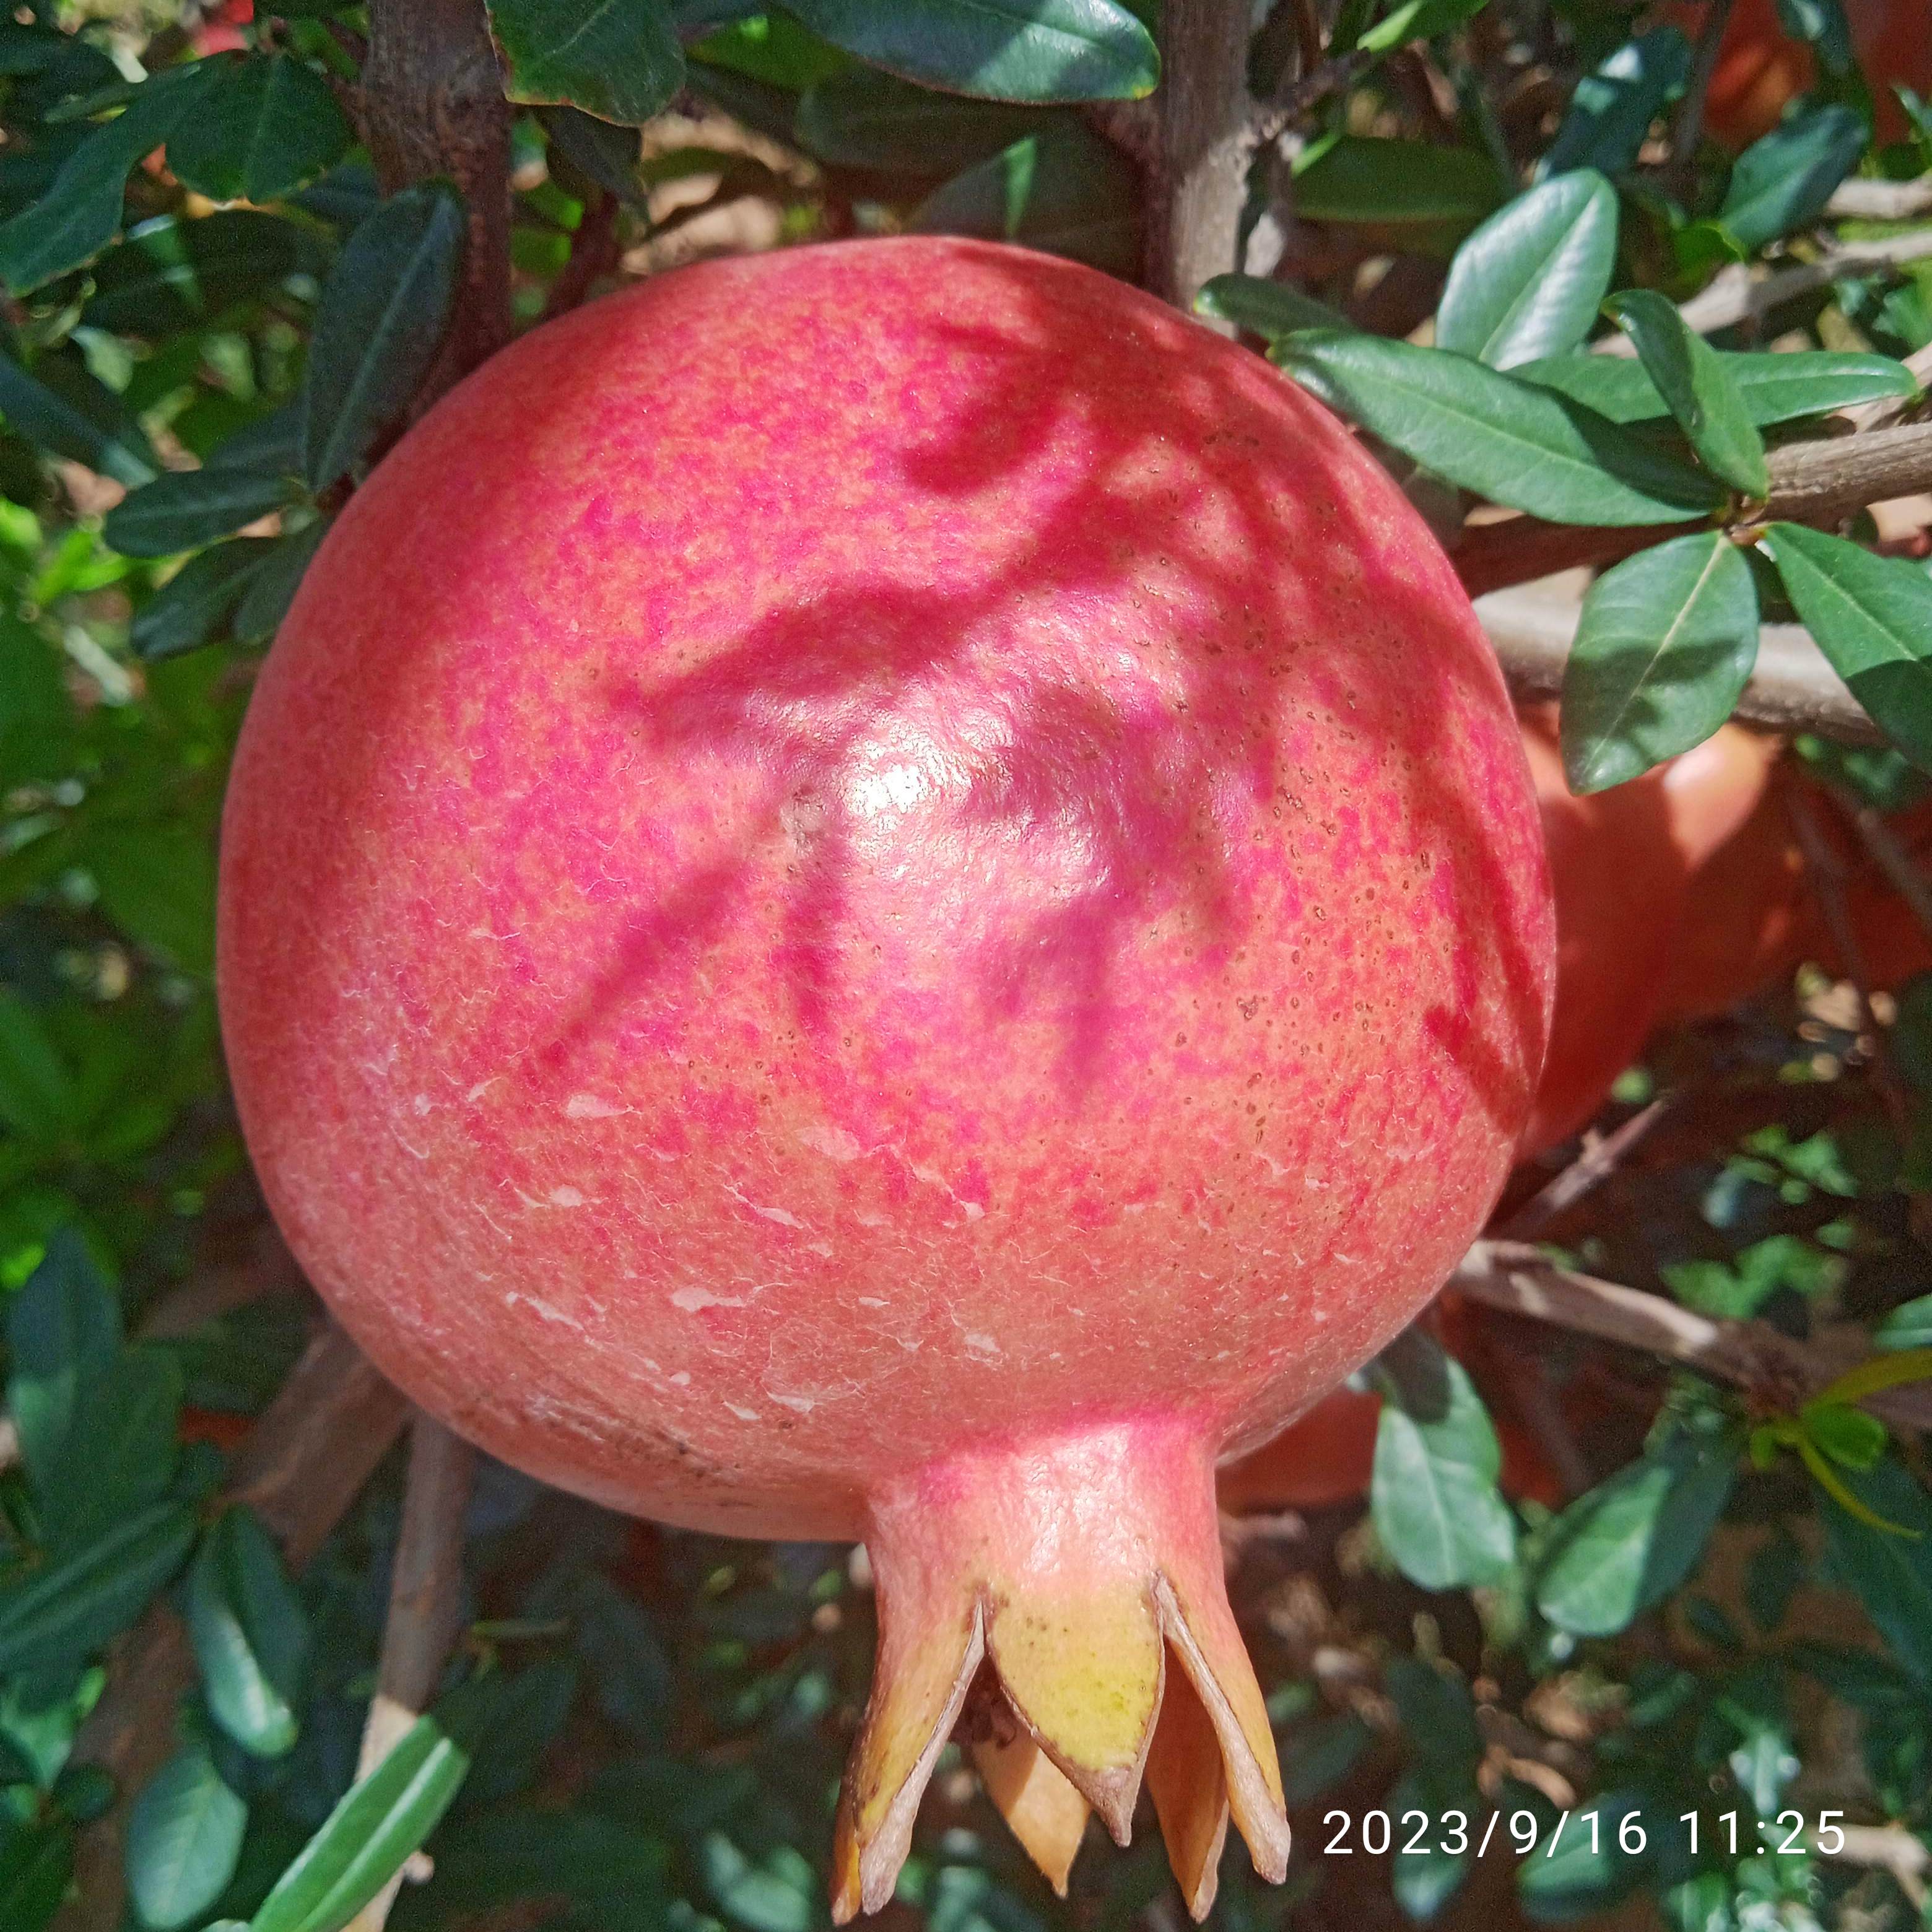
Label: Healthy